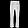
Label: Trouser